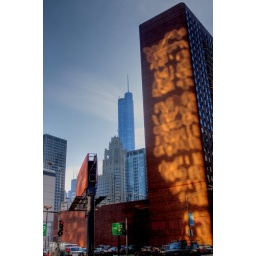
interesting reflection from a glass building on the east side of the street...close to sunset. A study in perspective,